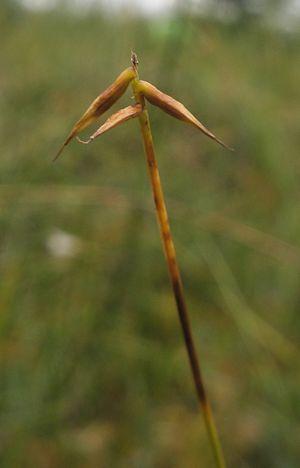
Cette liste de Tracheophyta de Bosnie-Herzégovine, ainsi que d’espèces introduites est un aperçu incomplet d’espèces de mousses, de fougères, de gymnospermes et d’angiospermes citées dans la littérature disponible en langues bosniaque, croate, serbe et serbo-croate. Cet aperçu n’inclue pas des espèces cultivées ni celles occasionnellement introduites.
Les Hautes Fagnes forment une région qui s'étend, en Belgique dans la Région wallonne et, en Allemagne, dans la Rhénanie-Palatinat et la Rhénanie-du-Nord-Westphalie. En néerlandais, Hoge Venen, en allemand, Hohes Venn.